Henry Roquemore

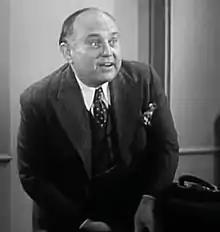
Roquemore in "Midnight Phantom" (1935)

Henry Roquemore (March 18, 1886 – June 30, 1943) was an American character actor who primarily played bit parts. He appeared in 229 silent and sound films from 1927 until 1943. Many of his roles were uncredited parts in Western movies, but he also appeared in major films including "Meet John Doe", "The Little Foxes", "The Magnificent Ambersons", and "Yours for the Asking" starring George Raft and Ida Lupino. He was sometimes credited as Henry Rocquemore.